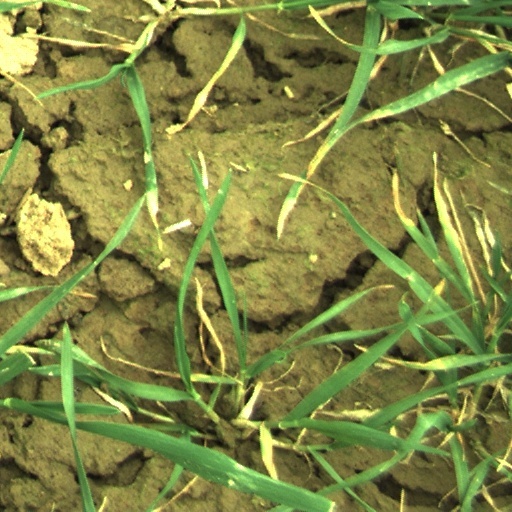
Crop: wheat